Eddie Lang

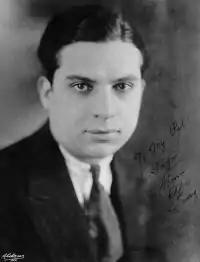
Lang, late 1920s

Eddie Lang (born Salvatore Massaro; October 25, 1902 – March 26, 1933) was an American musician who is credited as the father of jazz guitar. During the 1920s, he gave the guitar a prominence it previously lacked as a solo instrument, as part of a band or orchestra, and as accompaniment for vocalists. He recorded duets with guitarists Lonnie Johnson and Carl Kress and jazz violinist Joe Venuti, and played rhythm guitar in the Paul Whiteman Orchestra and was the favoured accompanist of Bing Crosby.